Jaime Soto

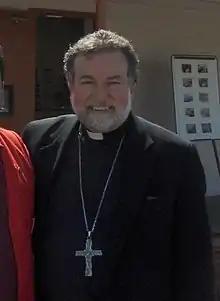
Bishop Soto on March 19, 2008.

Jaime Soto (born December 31, 1955) is an American Catholic prelate who has served as Bishop of Sacramento since 2007. He previously served as an auxiliary bishop of the Diocese of Orange from 2000 to 2007.